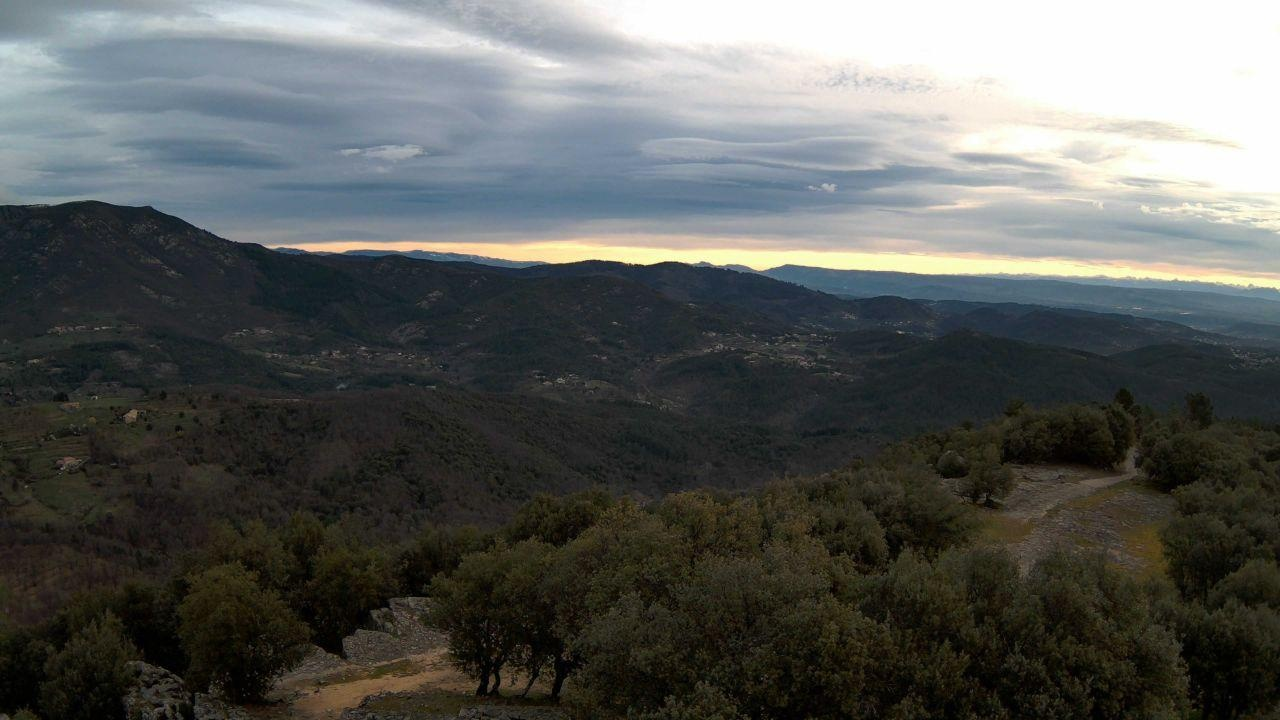
Fire: no
Smoke: yes